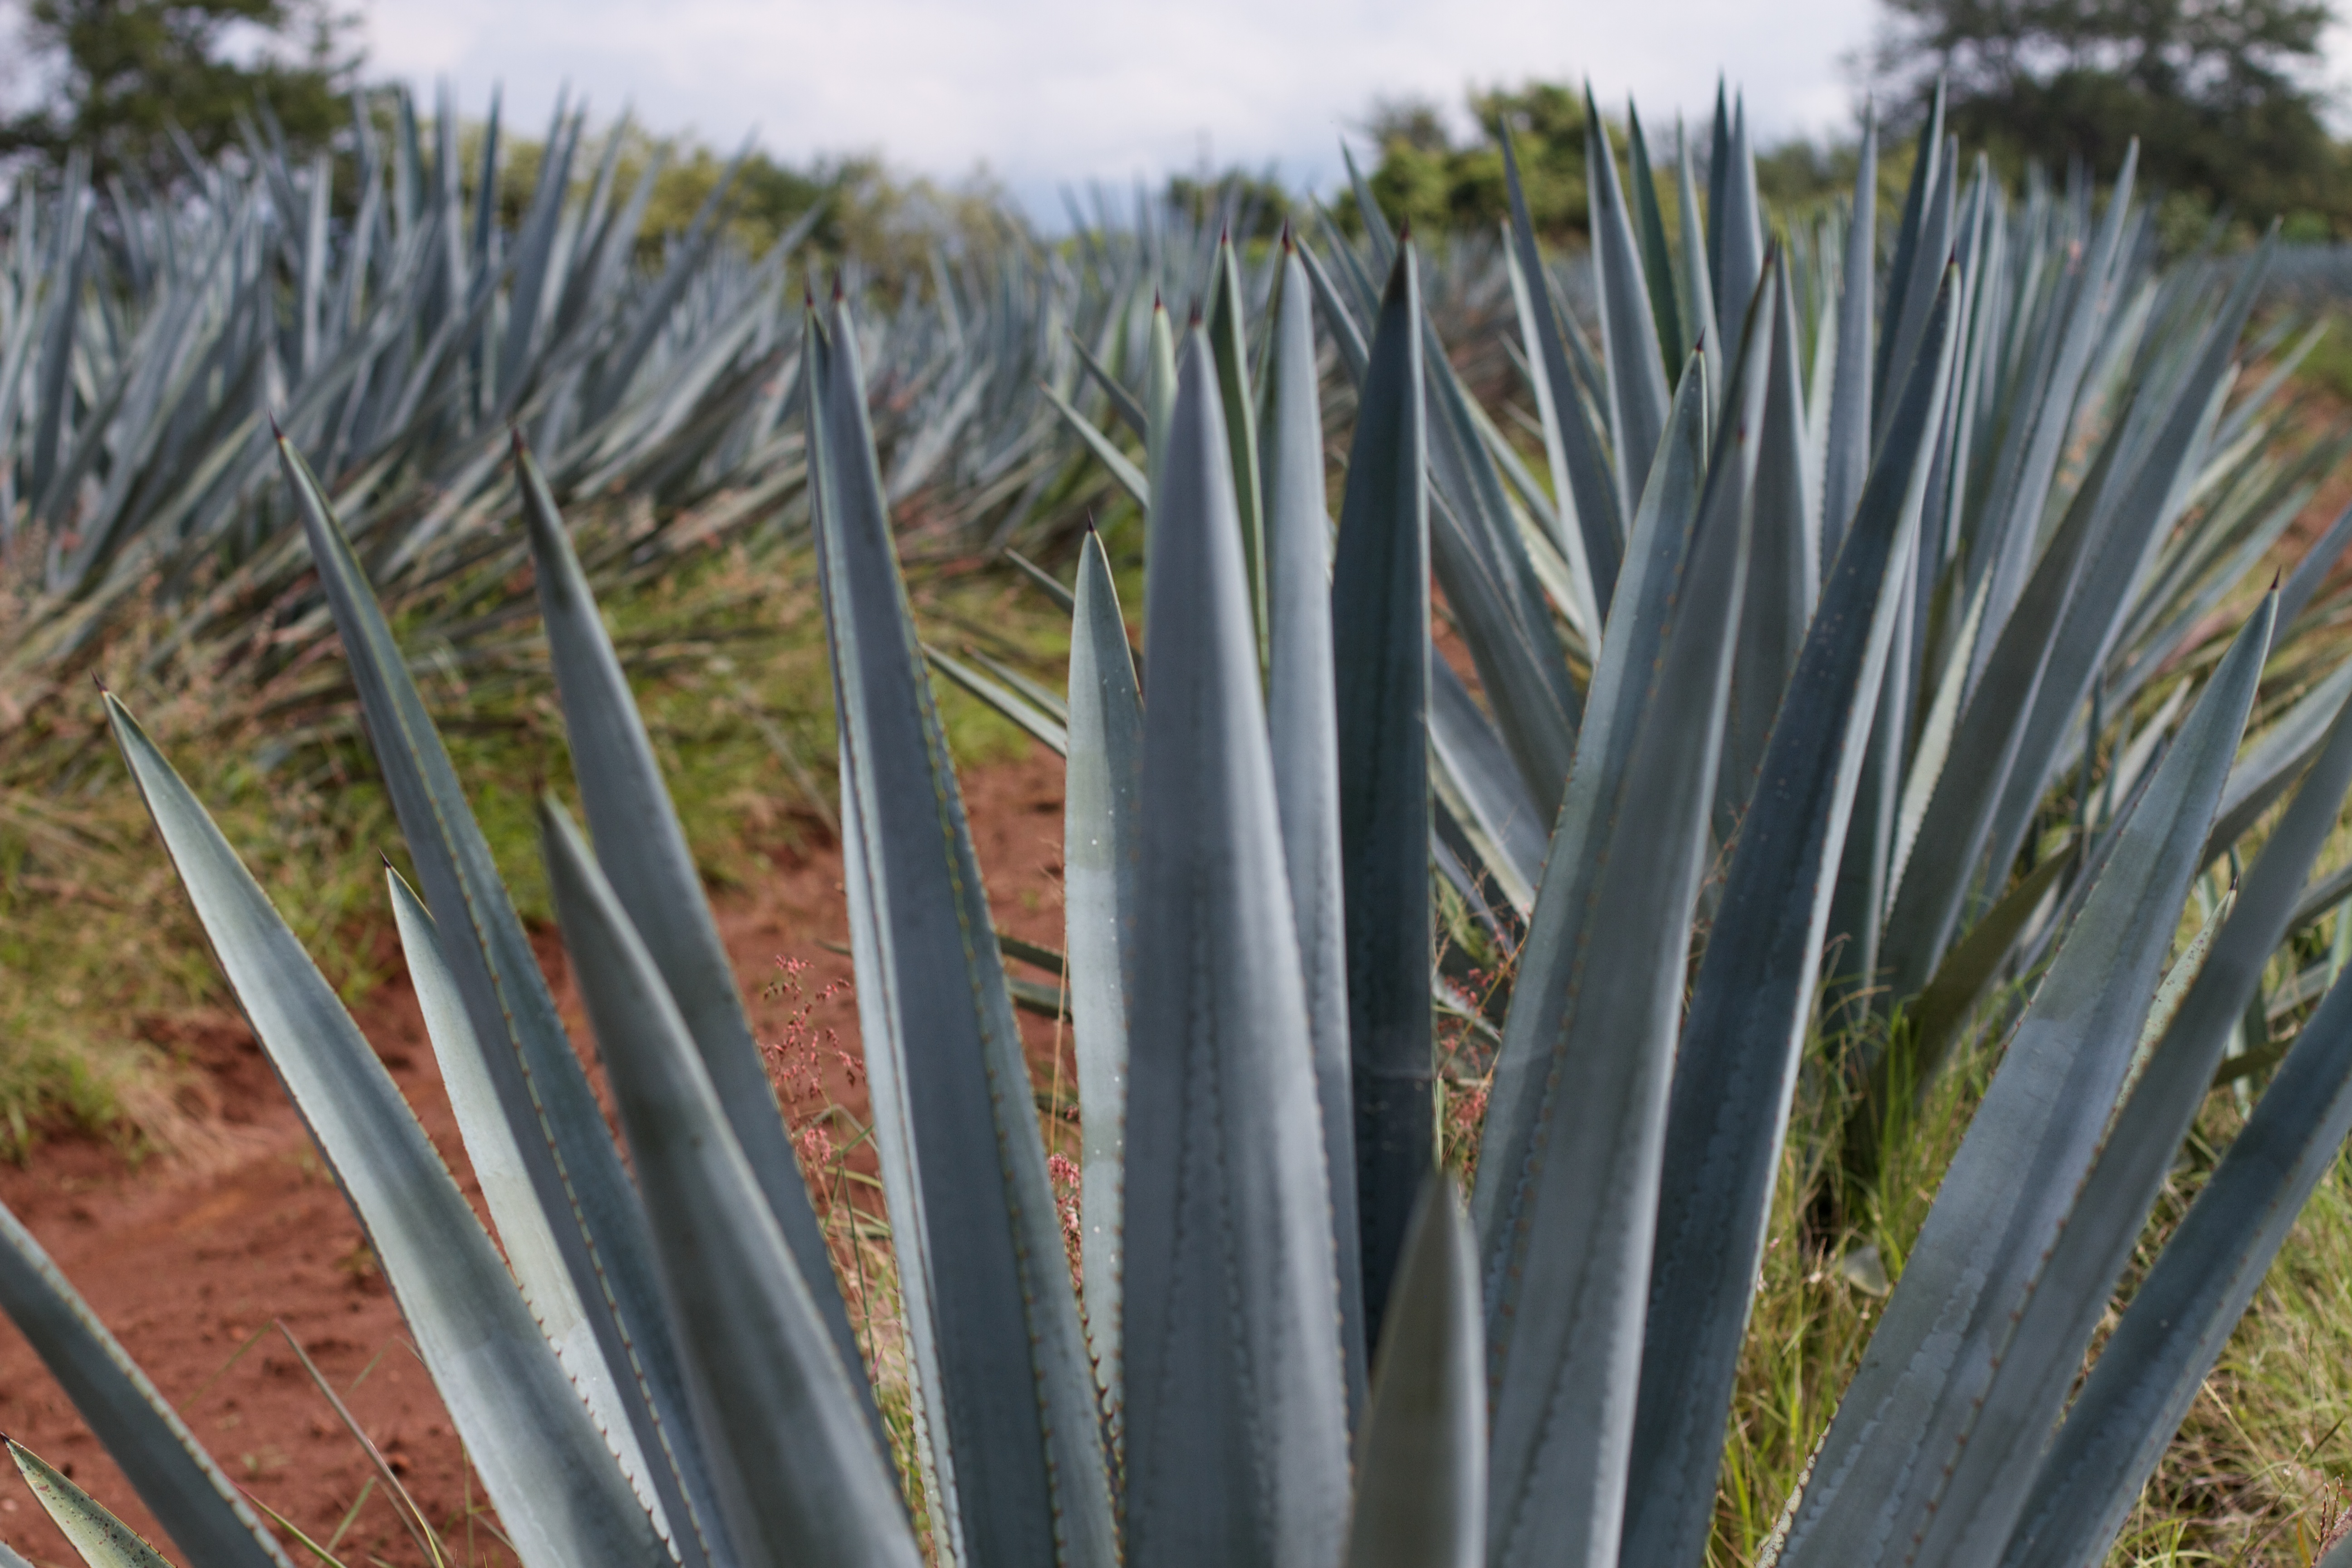
tree, grass, cactus, plant, leaf, flower, produce, botany, aloe, agave, xanthorrhoeaceae, flowering plant, grass family, land plant, arecales, agave azul